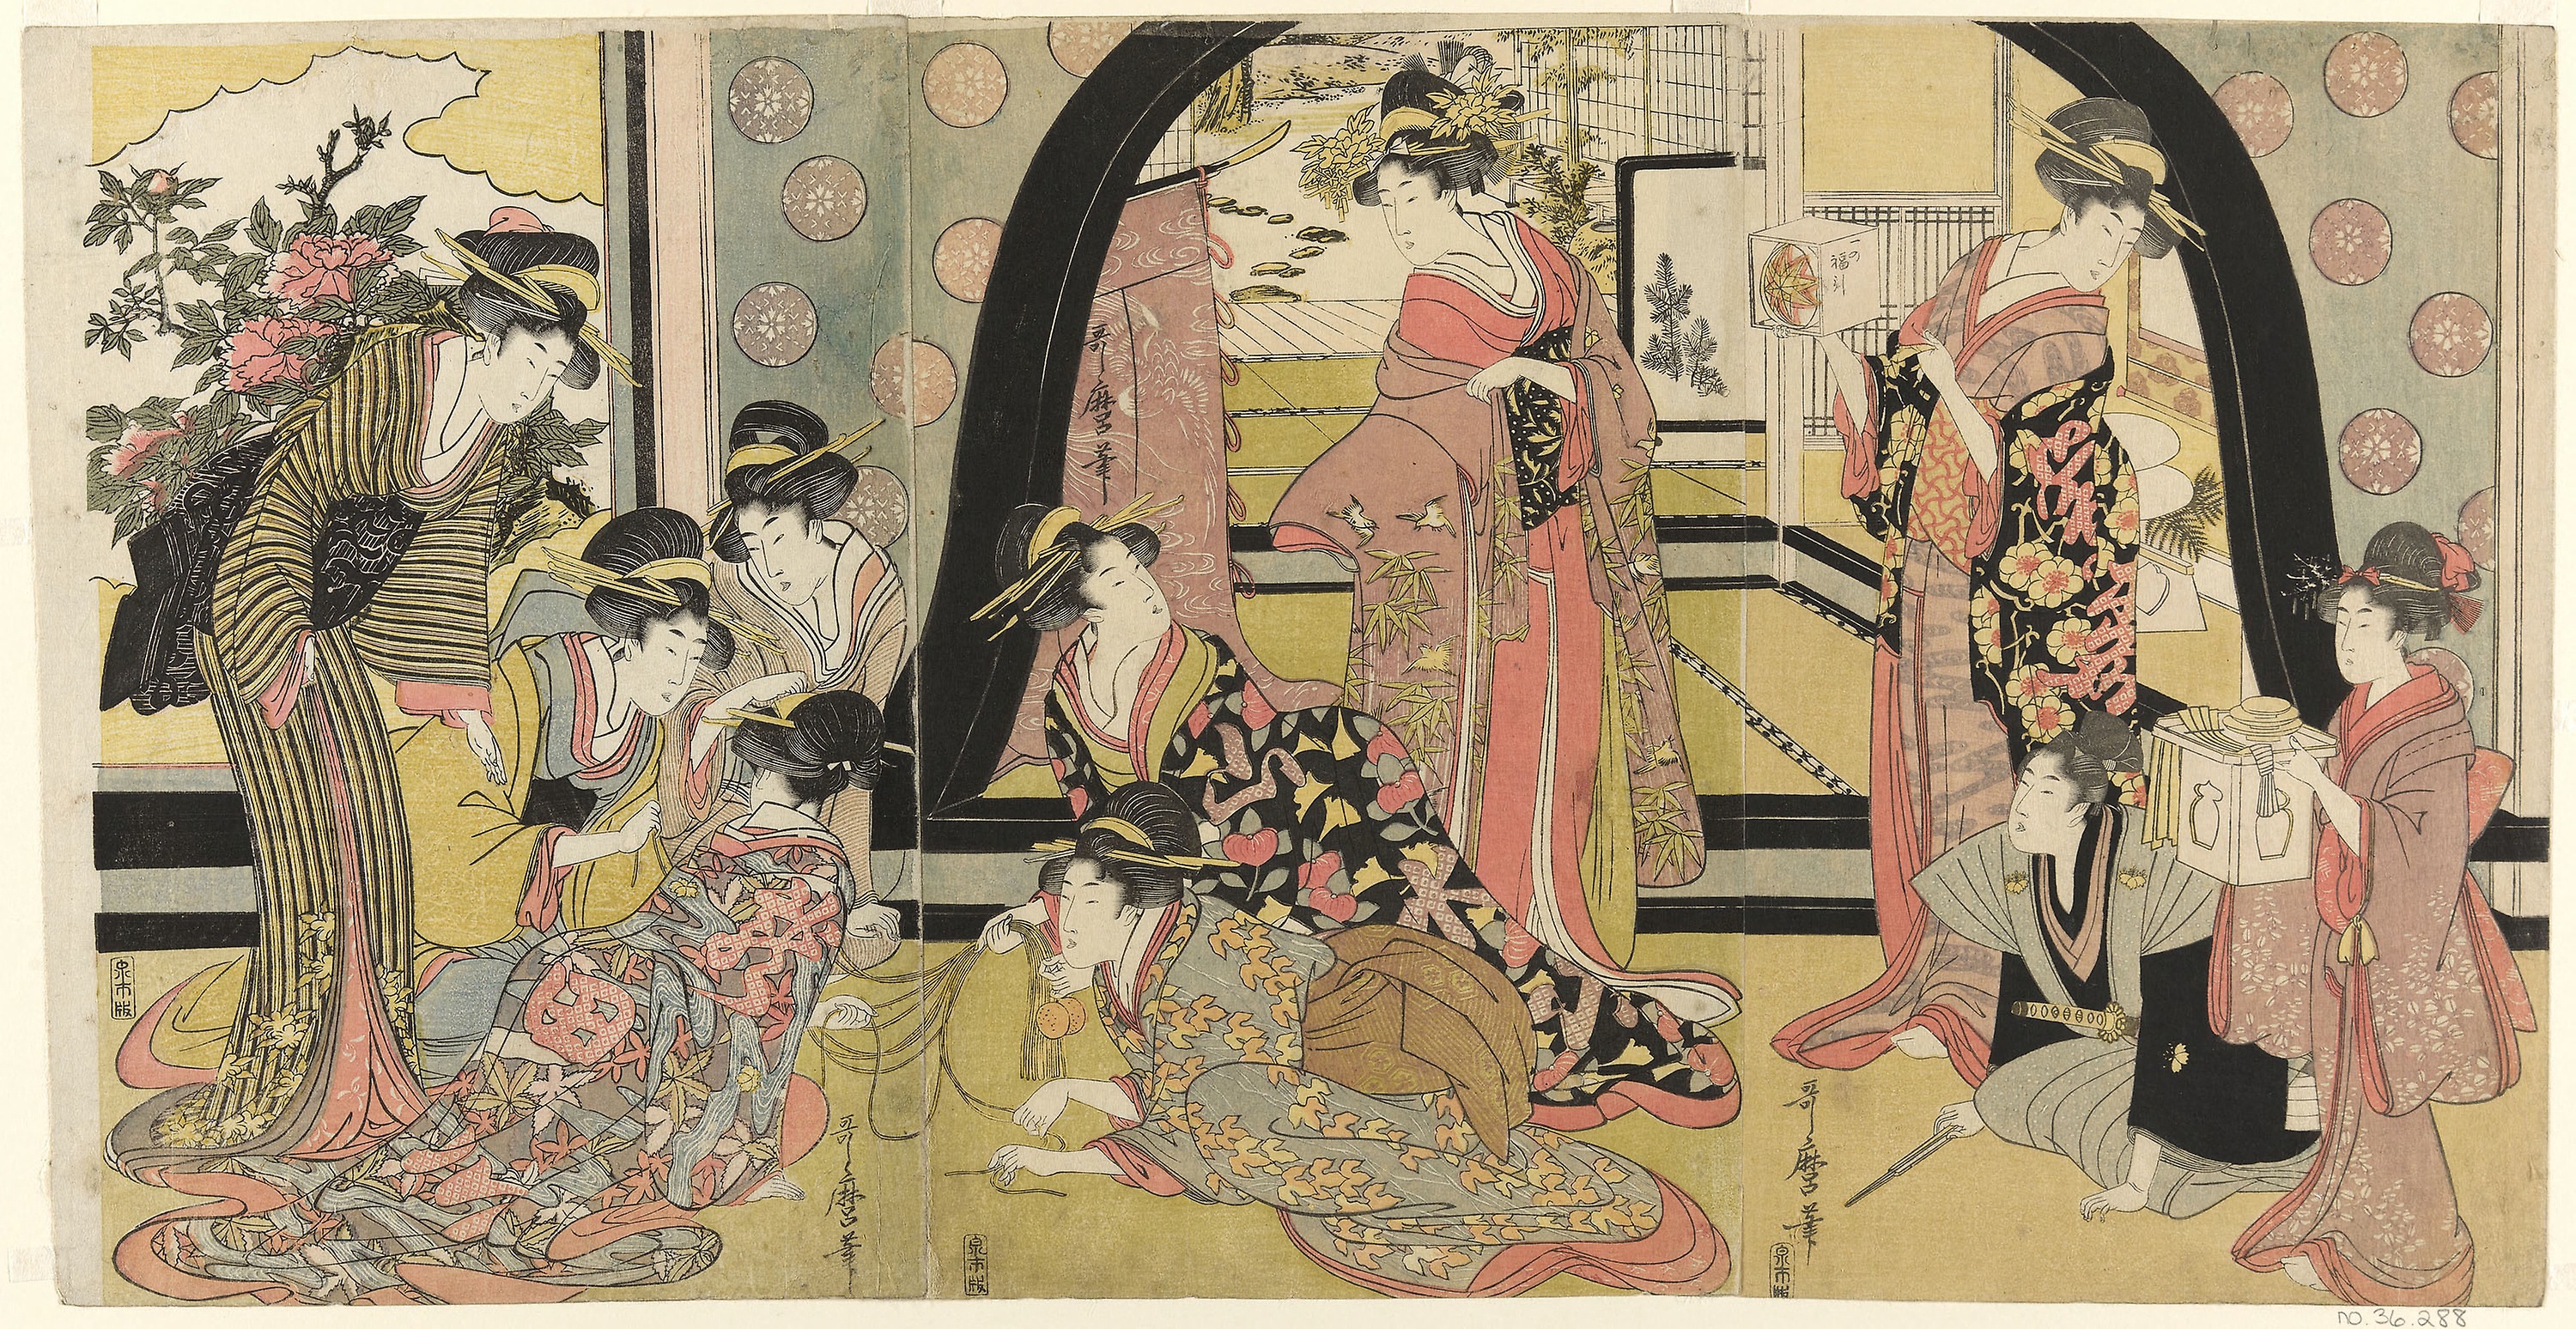
art, tapestry, illustration, painting, textile, miniature, visual arts, history